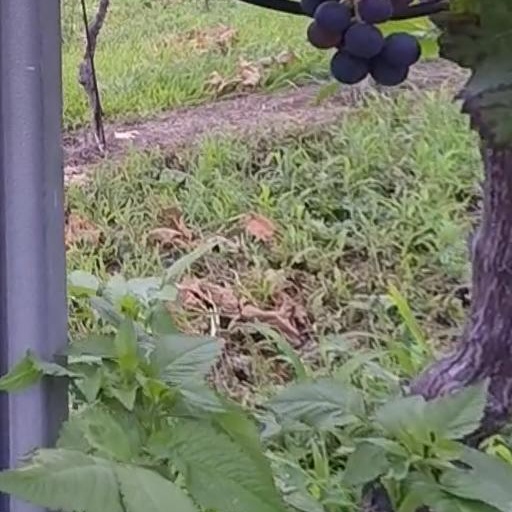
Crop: grape